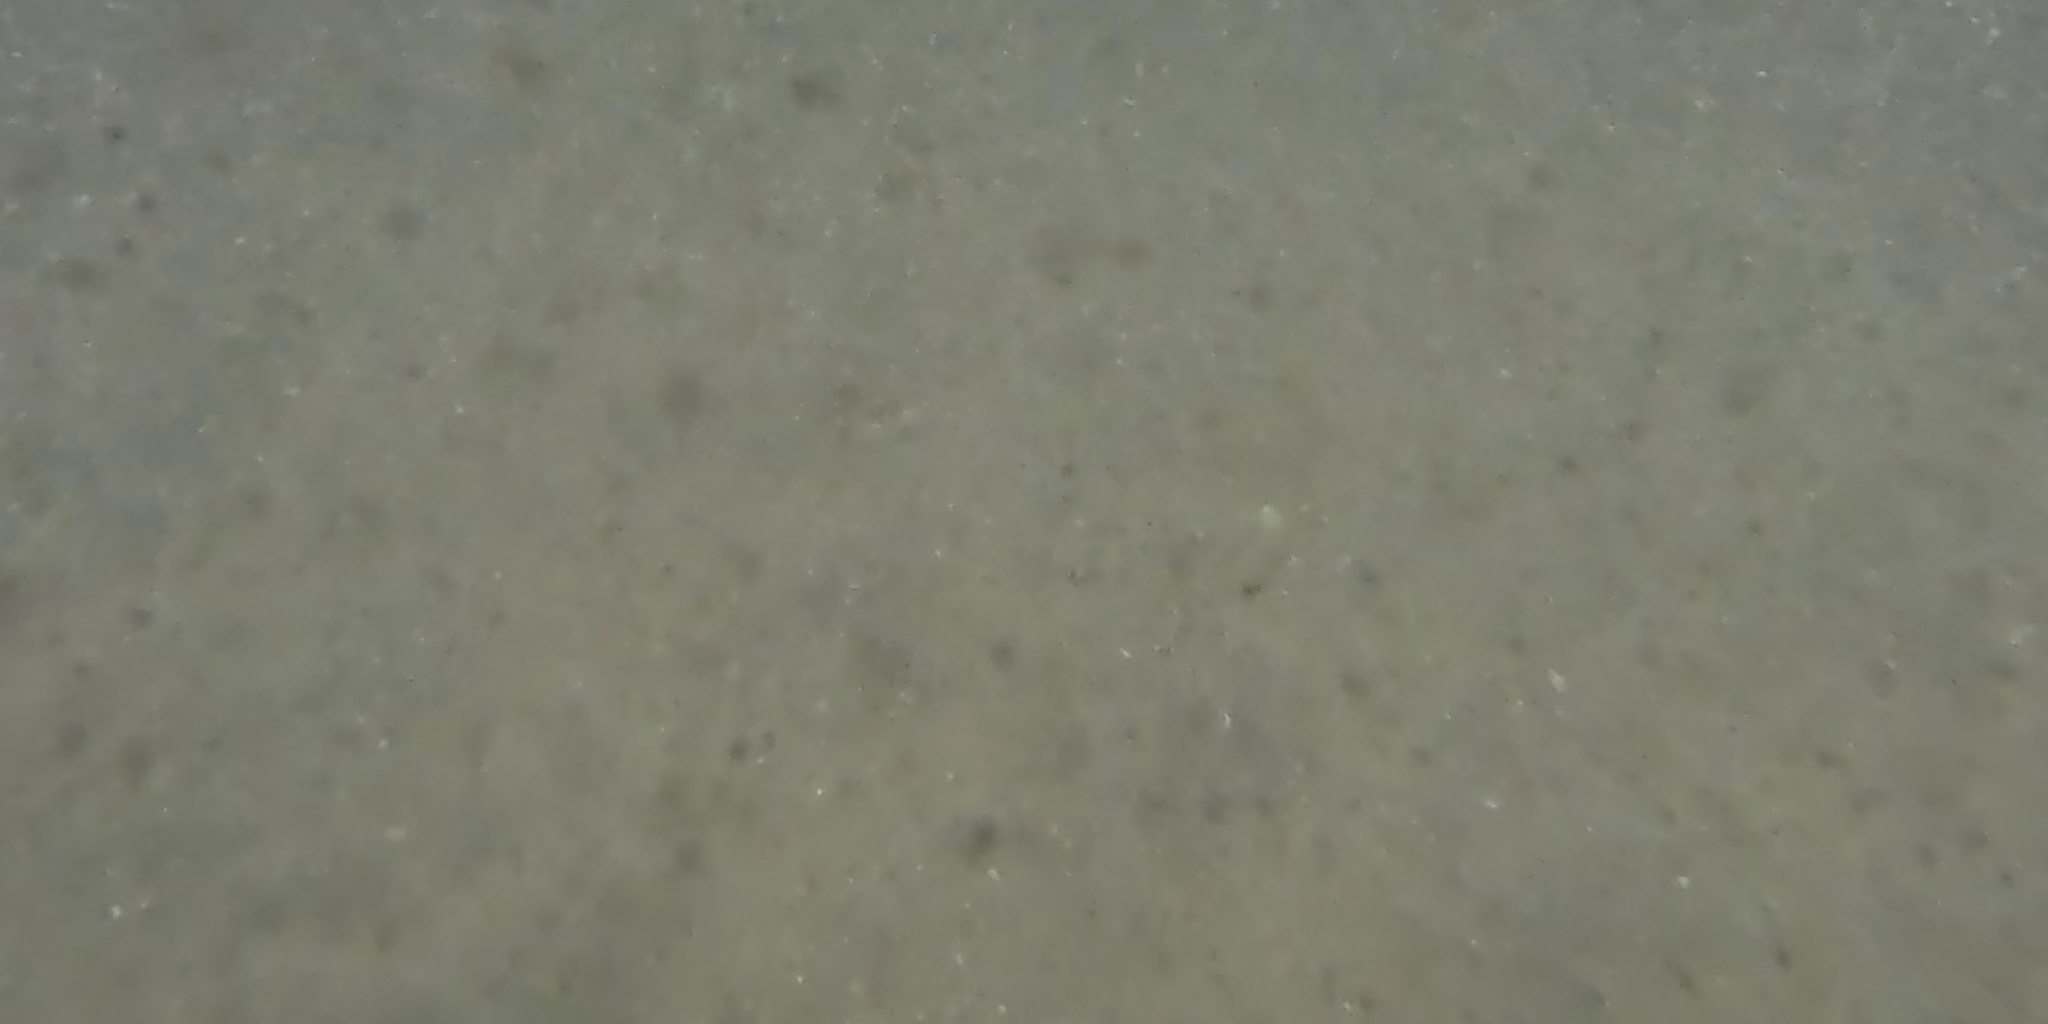
Seabed habitat: sand